Poee

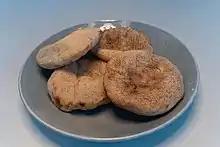
Goan Poee

Poee or poie is a leavened bread baked by the traditional bakers called paders in Goa, India, where it is a staple food. It has characteristics similar to a pita bread, notably that it is round, soft, and has a pocket. Coconut palm wine or toddy was traditionally used for the fermenting process but yeast is now used in commercial production. The bread is made from half-maida and half-whole wheat flour.